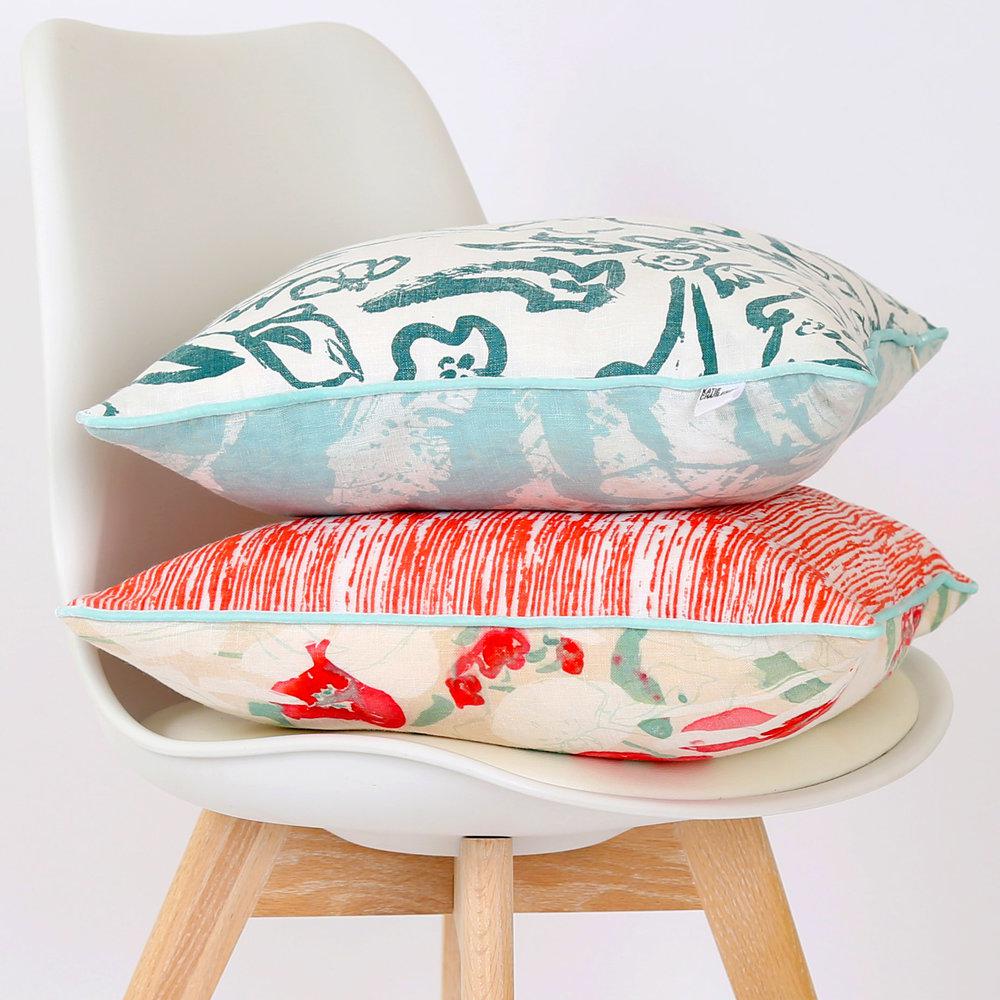
person screen printed cushions , side on showing all prints featured
Relation: Visible